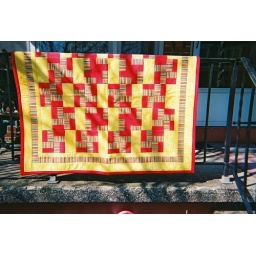
Beautiful combination of yellow, orange and a bit of dark blue in the stripe on this Illinois Road pattern.